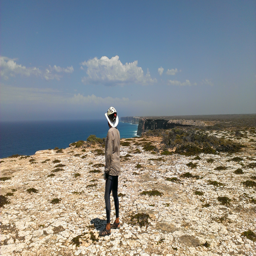
view from the sand dunes .